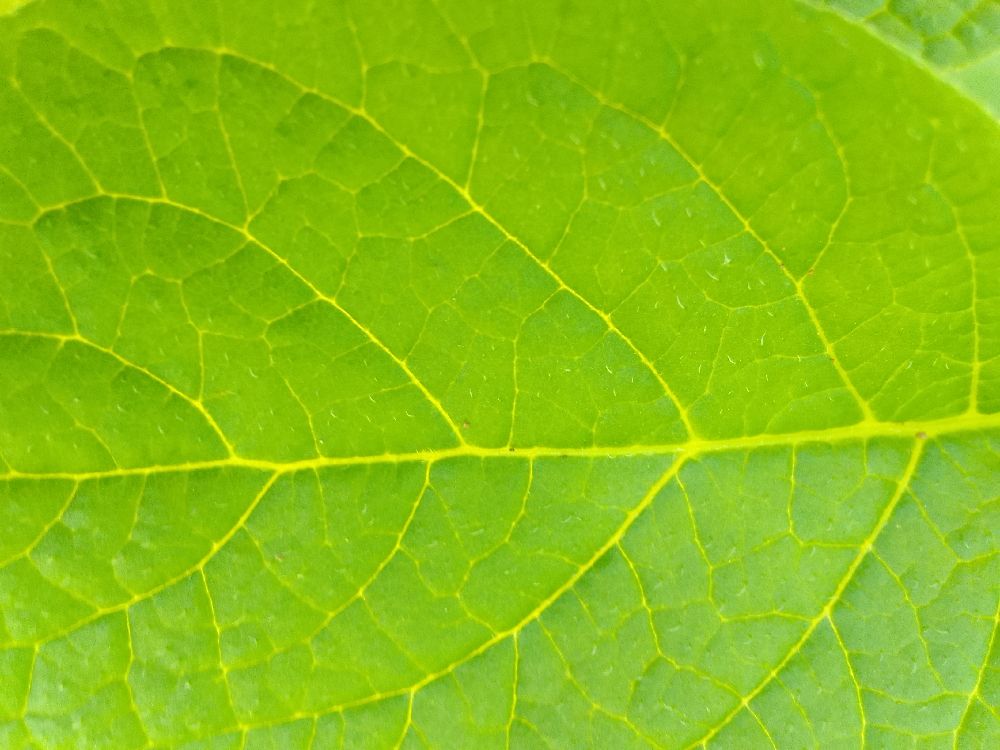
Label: Healthy